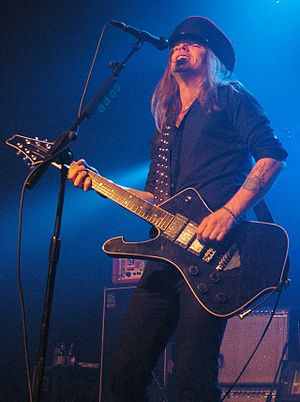
Nicke Andersson
Nicke Andersson, født den 1. august 1972 er sanger, guitarist, trommeslager, sangskriver og komponist, bedst kendt for sin position som sanger og guitarist i det Grammisvindende rockband The Hellacopters, såvel som tidligere trommeslager for det svenske dødsmetal-band Entombed. Han har også arbejdet som producer, såvel som lavet de fleste omslag for de bands, han har været med i. Udover sit arbejde med the Hellacopters er Andersson trommeslager og sangskriver for soulbandet The Solution med Scott Morgan, såvel som trommeslager, guitarist og sangskriver for dødsmetal-bandet Death Breath. Til dato har han været involveret i over hundrede forskellige officielle udgivelser med forskellige bands. På nuværende tidspunkt planlægger han at udgive sit første soloalbum.